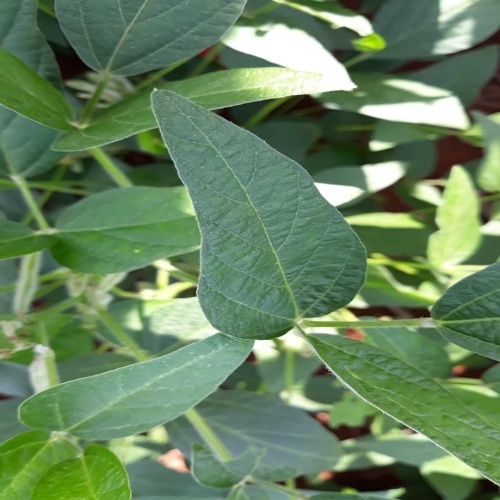
Label: Healthy